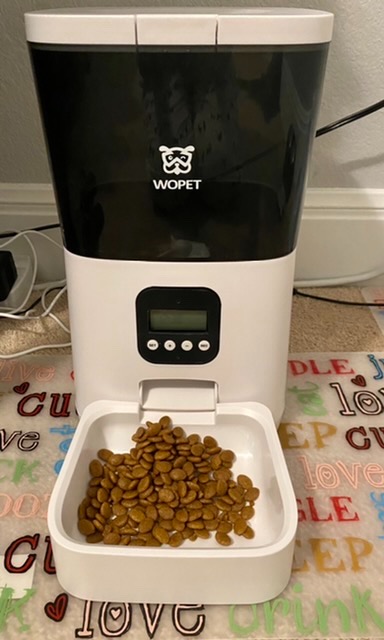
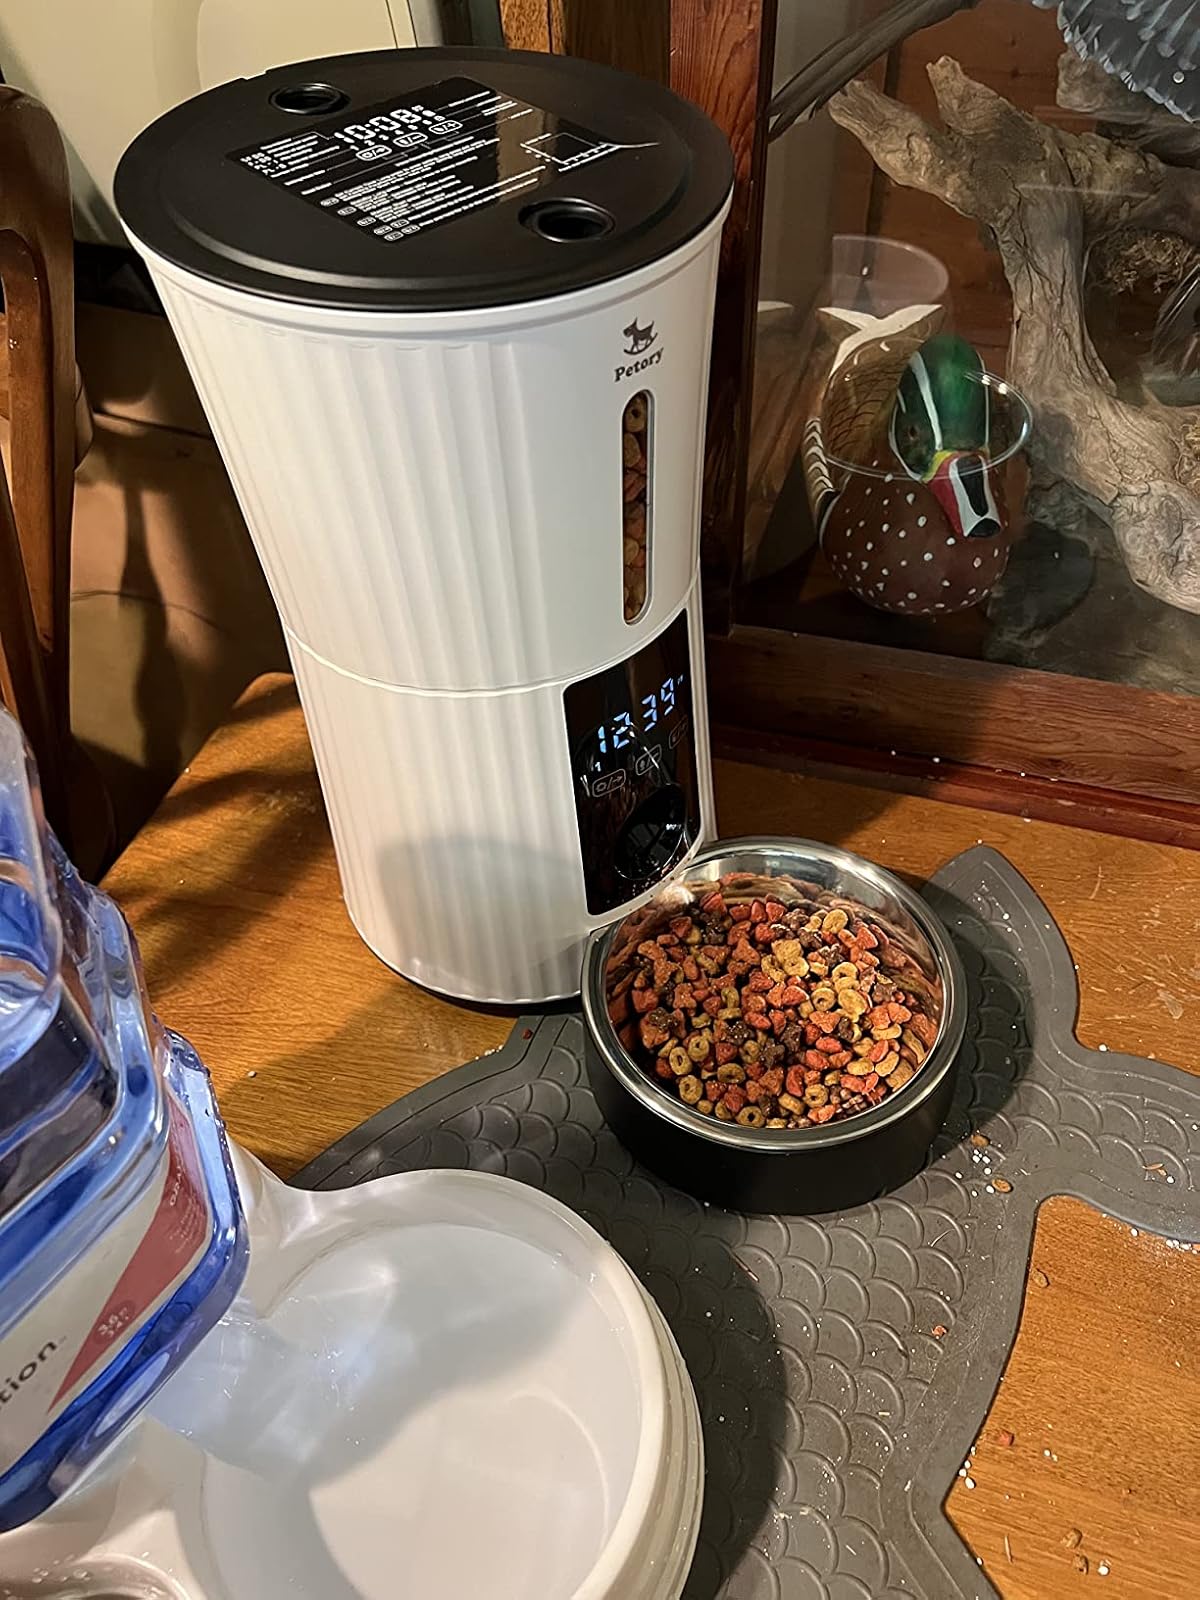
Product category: items_feeder
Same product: no